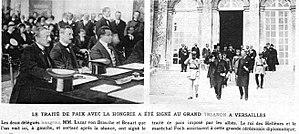
1920-06-13 Le Miroir